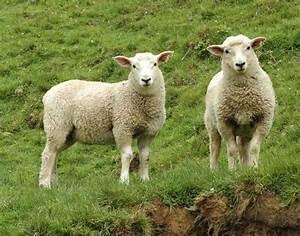
sheep